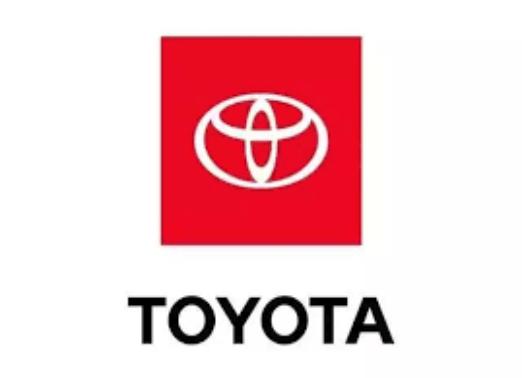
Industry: Transportation